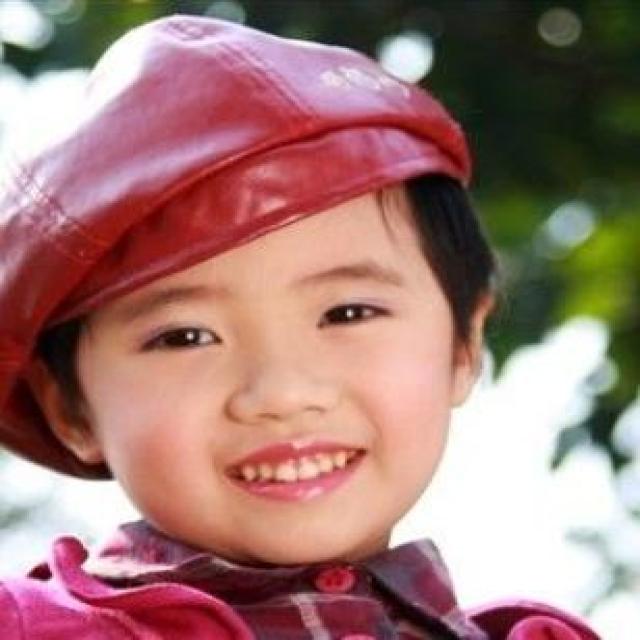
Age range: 0-12